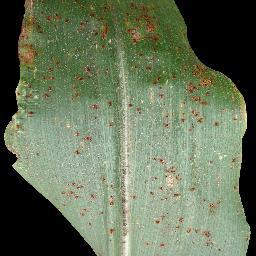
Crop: corn
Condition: (maize)_common_rust